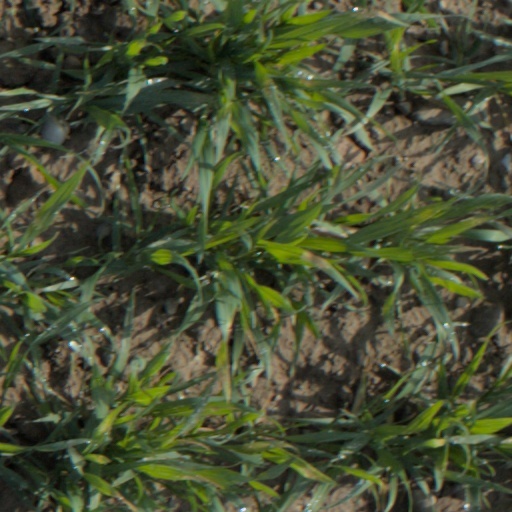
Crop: wheat